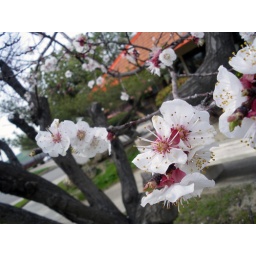
Flowering apricot tree in front of a diner on our road trip back from Stitches West in Santa Clara